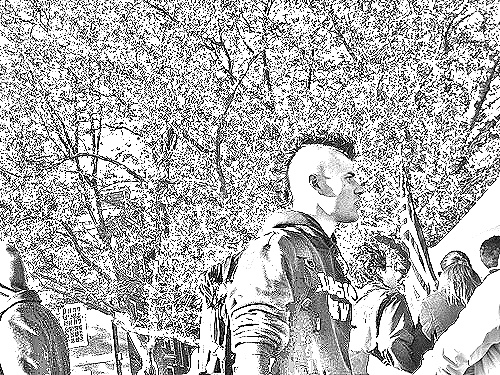
Portrait style: Sketch Portrait